East China University of Science and Technology station

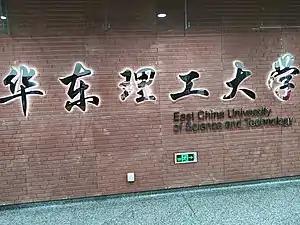
Platform Sign

East China University of Science and Technology, formerly known as Bose Road, is a metro station on the Line 15 of the Shanghai Metro. Located at the intersection of Laohumin Road, Bose Road, and Meilong Road in Xuhui District, Shanghai, the station was scheduled to open with the rest of Line 15 by the end of 2020. However, the station eventually opened on 23 January 2021 following a one-month postponement. The station is located between to the north and to the south. It is named after the nearby East China University of Science and Technology main campus.